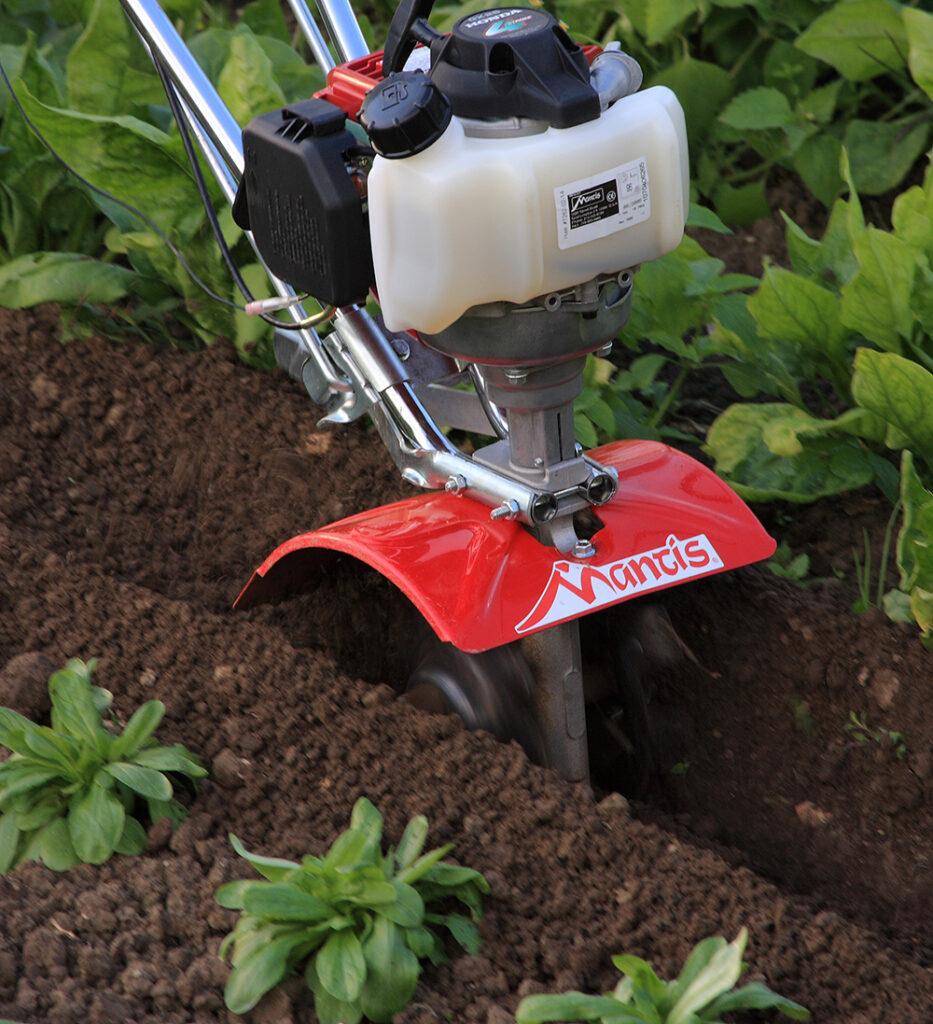
Mashine ya kisasa ambayo inarangi nyekundu yenye maandishi yalioandikwa mantisi, na juu kuna kidumu cheupe chenye mfuniko mweusi, na pia kuna mpini wa fedha kwa ajili ya kushikia, kifaa hichi hutumiwa na wakulima kwenye mashamba kwa ajili ya kupalilia ardhi.